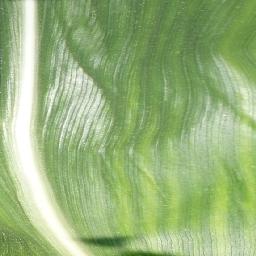
Label: Corn___healthy